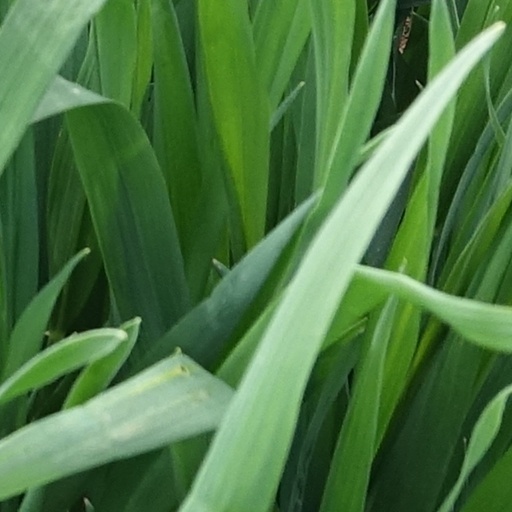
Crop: wheat